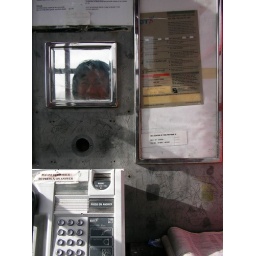
2005 0930 Ihua 012_mirror in Canna phone box